Siraya National Scenic Area

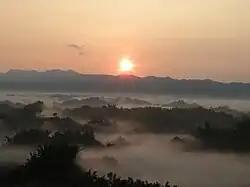
Siraya National Scenic Area

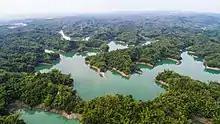
Wusanto Reservoir

Siraya National Scenic Area is the newest of Taiwan's national scenic areas. It was designated by the central government of the Republic of China on 26 November 2005.